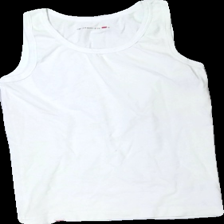
View: front
Type: Tank top
Category: Ladies
Brand: Levi'S
Colors: White
Material: 100% cotton
Cut: Regular
Season: All
Damage location: bottom center
Damage 2 location: middle center
Price range: <50
Recommended usage: Export
Description: vitt linne, mycket hårig